The Duellists

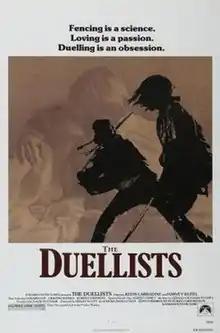
Theatrical release poster

The Duellists is a 1977 British historical drama film directed by Ridley Scott and produced by David Puttnam. Set in France during the Napoleonic Wars, the film focuses on a series of duels between two rival officers, the obsessive Bonapartist Gabriel Feraud (played by Harvey Keitel) and royalist Armand d'Hubert (Keith Carradine), that spans nearly 20 years and reflects the political tumult of early 19th-century France. The film is based on Joseph Conrad's short story "The Duel" (titled "Point of Honor" in the United States), first published in "A Set of Six".